Evergreen bagworm

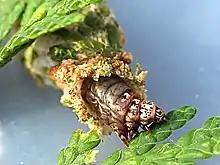
larva crawling

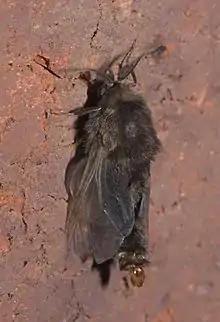
"Thyridopteryx ephemeraeformis", evergreen bagworm

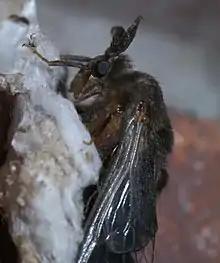
"Thyridopteryx ephemeraeformis", evergreen bagworm

The evergreen bagworm (Thyridopteryx ephemeraeformis), commonly known as bagworm,